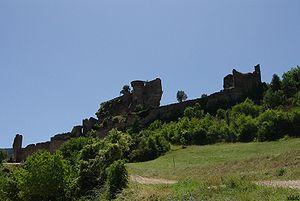
Château de Peyrelade vue du bas
Cet article recense les monuments historiques de l'Aveyron, en France.